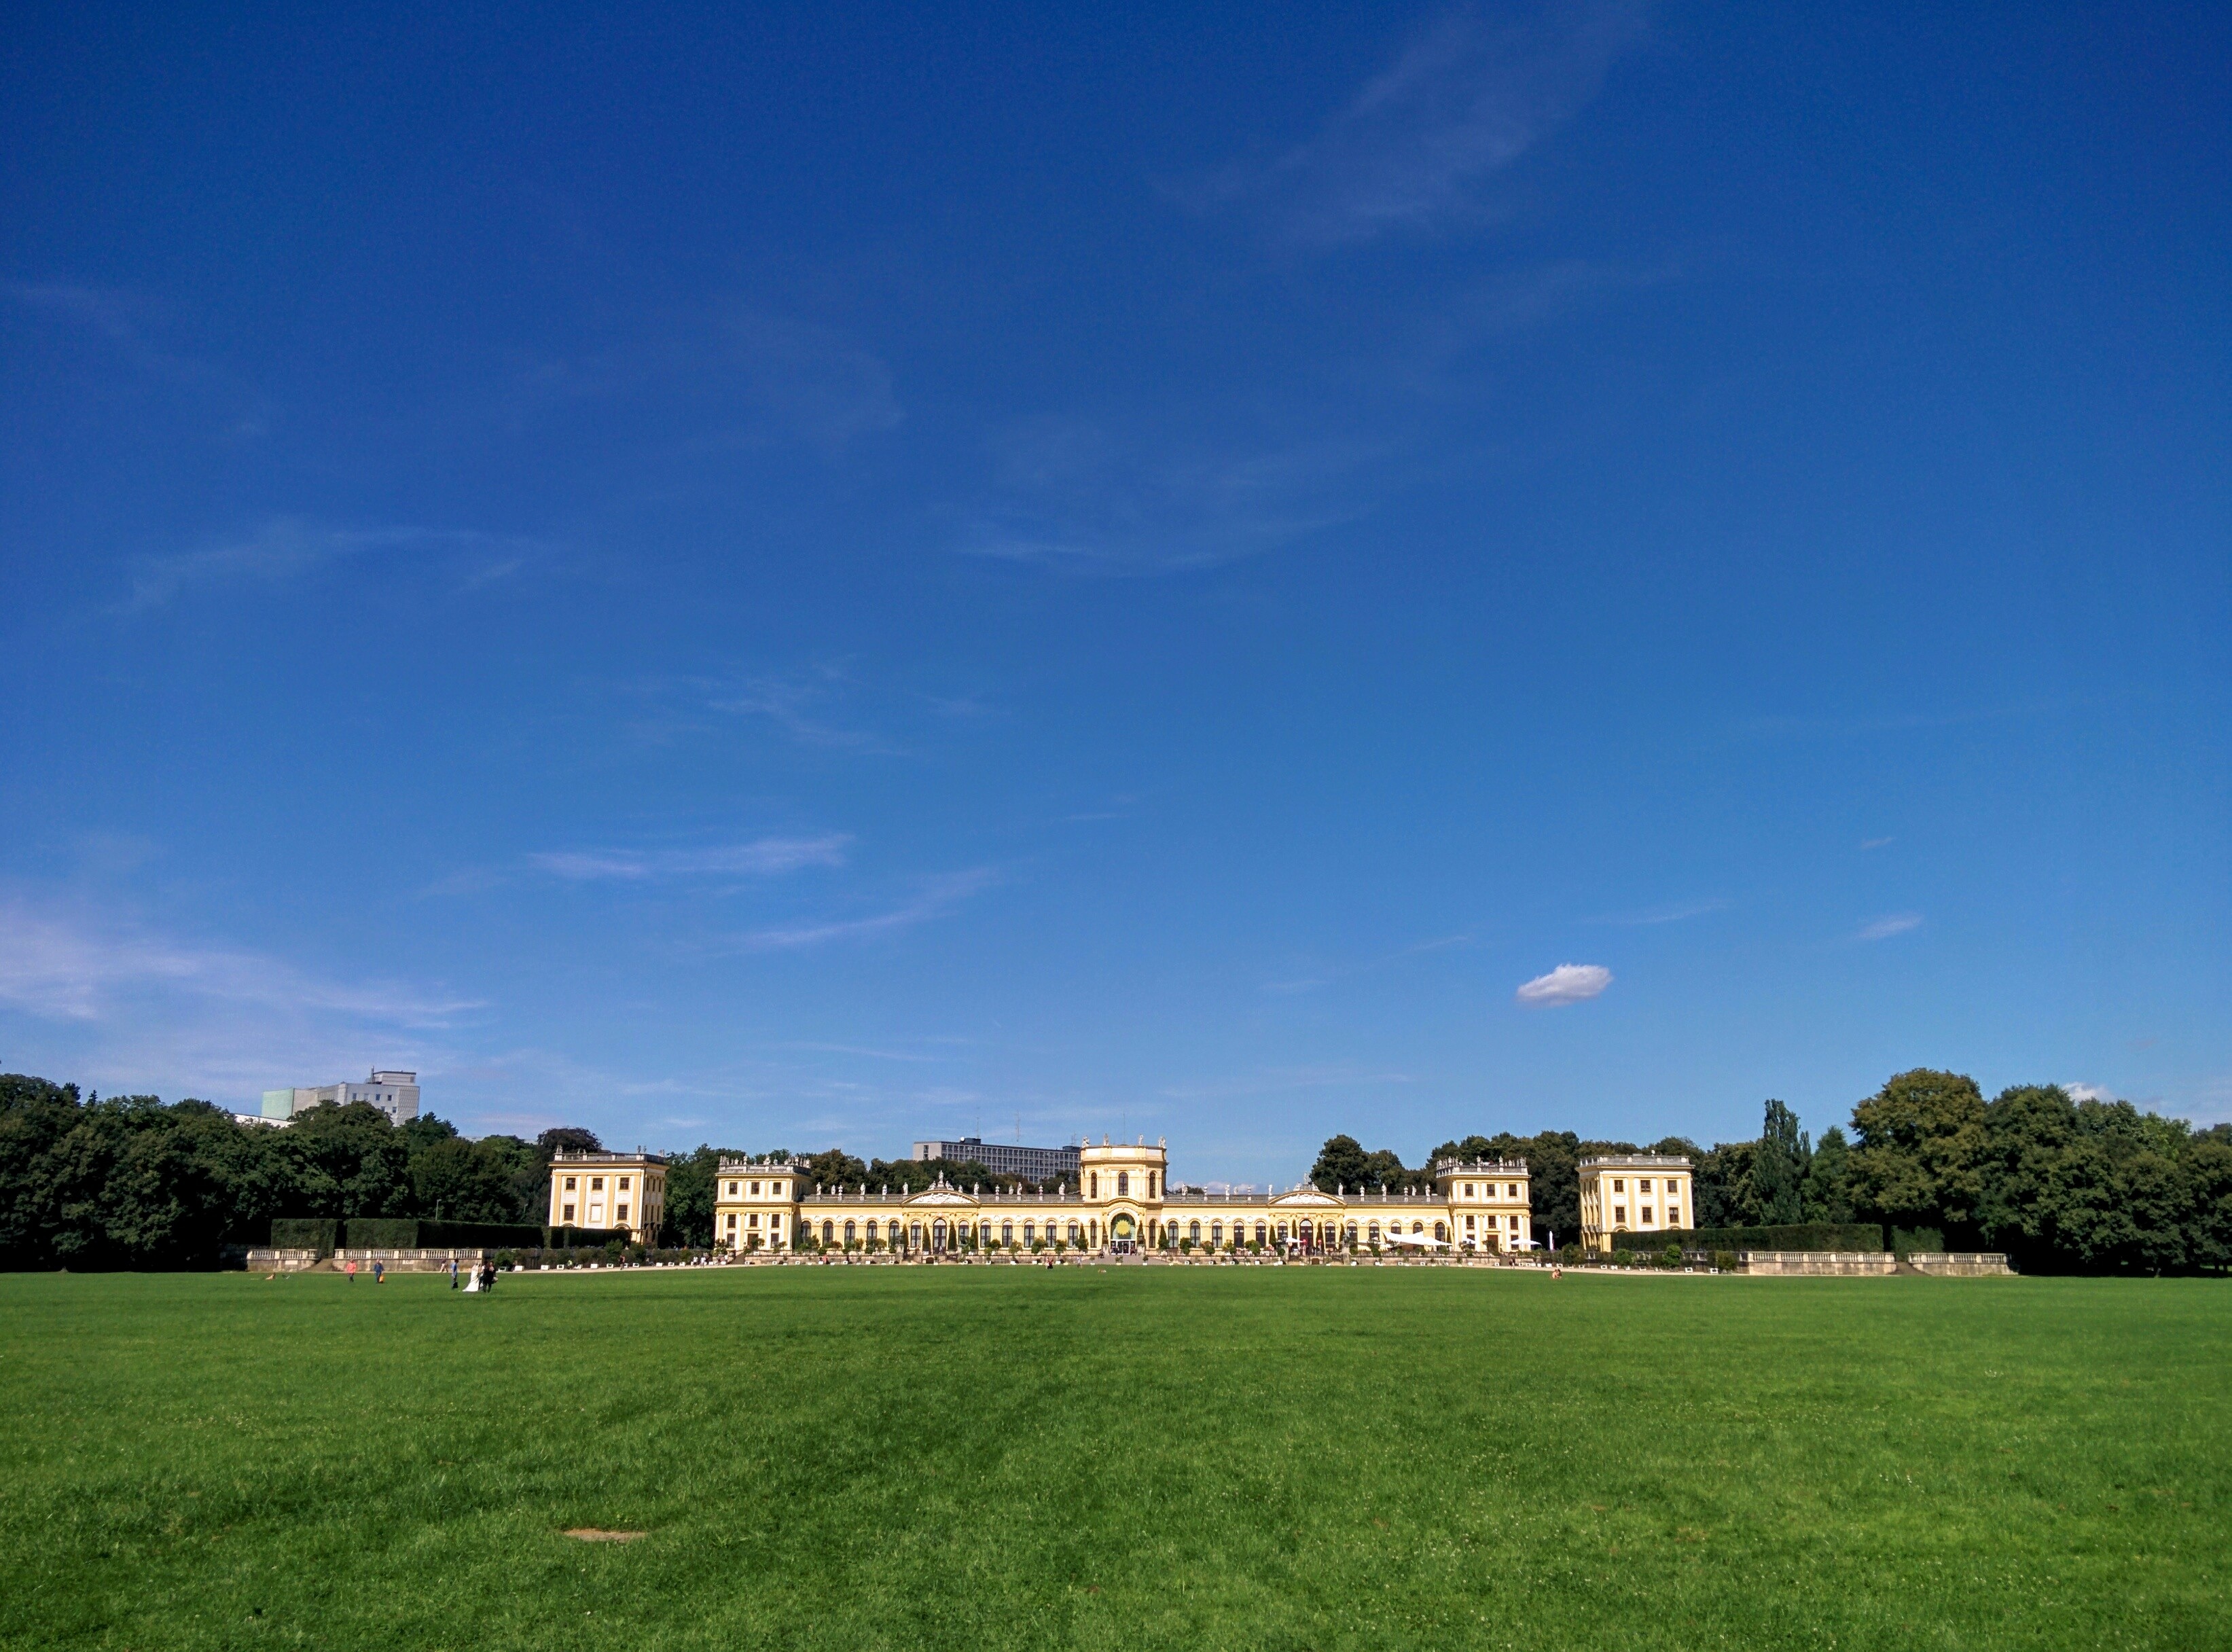
landscape, grass, horizon, cloud, structure, sky, field, farm, lawn, meadow, sunlight, hill, dusk, plain, grassland, rural area, residential area, atmosphere of earth, sport venue